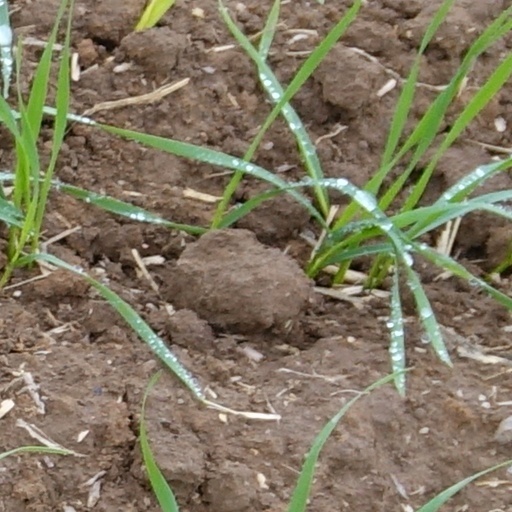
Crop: wheat